David Michael Barrett

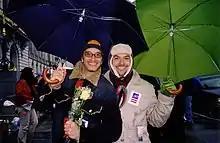
Newlyweds David Michael Barrett & Mark Peters, Feb. 16, 2004

David Michael Barrett was born on April 3, 1971, in Seattle, Washington, to Ashkenazic Jewish parents, Ronald Barrett, an entrepreneur, and Judy Barrett, a real estate professional. He grew up in the San Fernando Valley neighborhood of Northridge. During his high school years, he was active in Jewish youth group BBYO: the B'nai B'rith Youth Organization, where he served as S'gan (vice-president) for the Southern California region. In college, he studied literature, screenwriting, and film production at California State University, Northridge, where he graduated summa cum laude, and was an active member of Zeta Beta Tau. He married Mark Peters, a popular QVC host, on Feb. 16, 2004. Barrett's chronicle of their wedding in the historic San Francisco 2004 same-sex weddings inspired the publication of a non-fiction collection of essays: "Hitched! Wedding Stories from San Francisco City Hall", edited by Cheryl Dumesnil, published by Da Capo Press (September 21, 2005). Barrett and Peters live in the Silverlake neighborhood of Los Angeles.